Panama mount

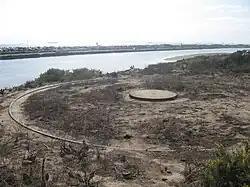
The Panama mount featured a central concrete pier surrounded by a concrete-embedded steel ring

needed to provide 180, 270, and 360 degrees of traverse, with its gun mounted on a central diameter concrete pier surrounded by a full or partial